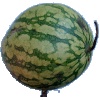
Label: Watermelon 1